Usera Tunnel scam

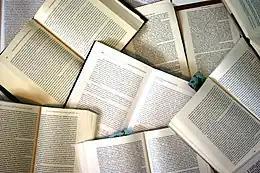

Apart from the extensive Causa General documentation, the Usera scam has been treated in few articles in popular periodicals, has been dedicated a text published by Fundación Nacional Francisco Franco and features in detail on some private websites. It has not earned a scientific monograph so far. In historiography it is at times merely mentioned "en passant" in works dealing with rearguard repression during the Civil War. Since the 1960 controversy related to the work of Hugh Thomas it has been approached very cautiously. Some authors refer the episode in highly circumspect and hypothetical terms as a rather obscure and barely studied case. Others go further and advance doubts; following earlier Duran's skepticism they note that the only source available is the post-war Causa General; they underline that the Francoist investigation can not be trusted as it was biased and it failed to produce conclusive evidence. However, so far a claim that "Túnel de Usera" was invented by the Francoist propaganda has not been advanced. In numerous historiographic works, including these which specifically discuss Madrid during the war, the Usera scam is referred with no reservations; this is also the case of some academic projects. Few works provide misleading details.